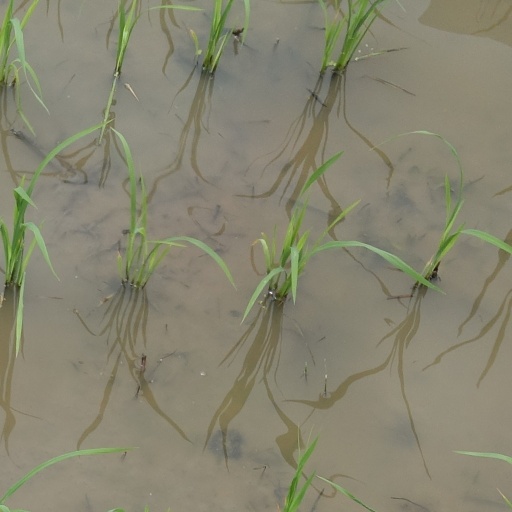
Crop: rice